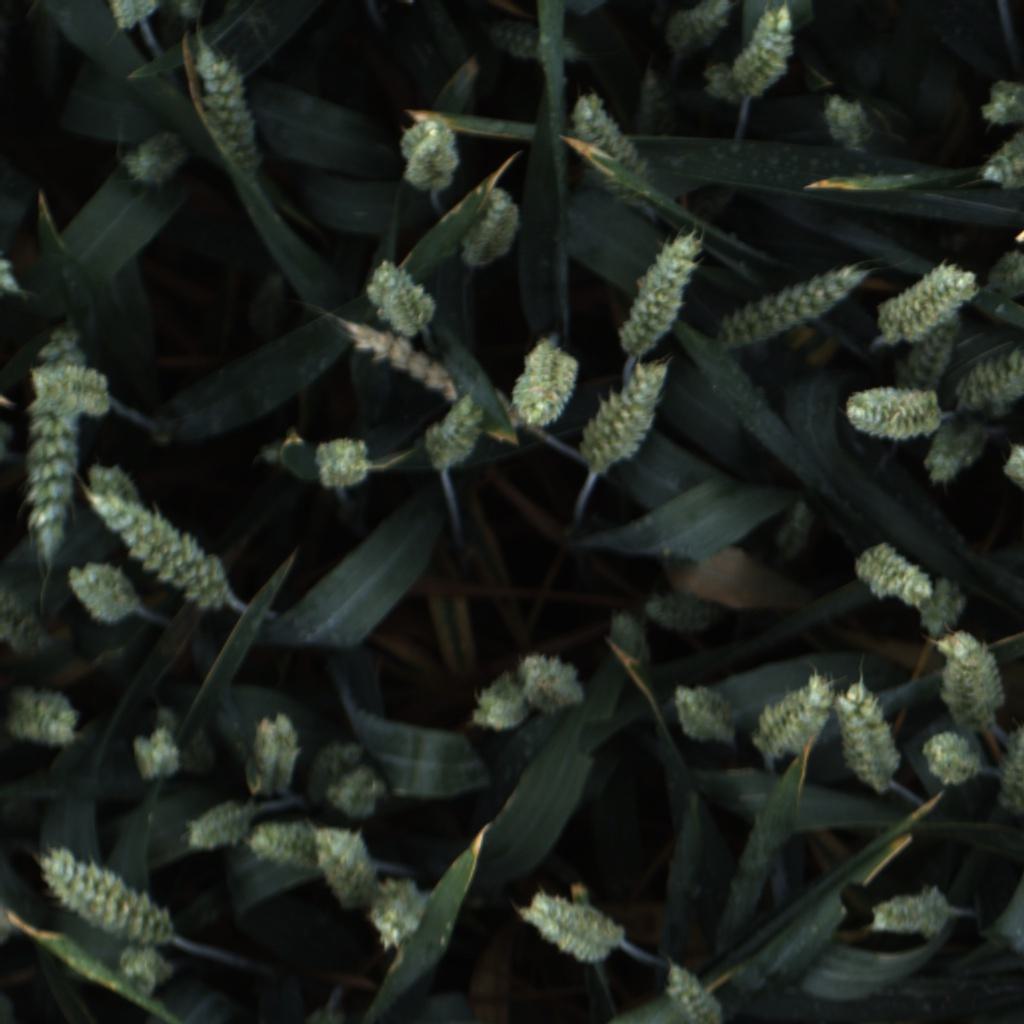
Country: UK
Location: Rothamsted
Wheat development stage: Filling - Ripening